Neville McGarr

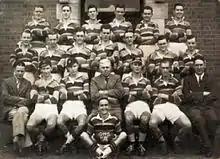
Glenwood High 1st XV Rugby team, McGarr at top right

Neville McGarr (24 November 1917 – 6 April 1944), was a fighter pilot from South Africa who was taken prisoner during the Second World War. He participated in the 'Great Escape' from Stalag Luft III in March 1944 but was one of the men recaptured and subsequently murdered by the "Gestapo".